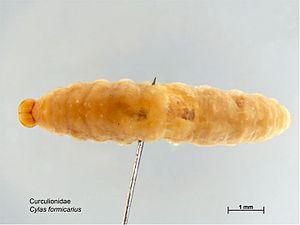
Cylas formicarius, le charançon fausse-fourmi, l'un des charançons de la patate douce, est une espèce d'insectes coléoptères de la famille des Brentidae, originaire des régions tropicales et tempérées chaudes.